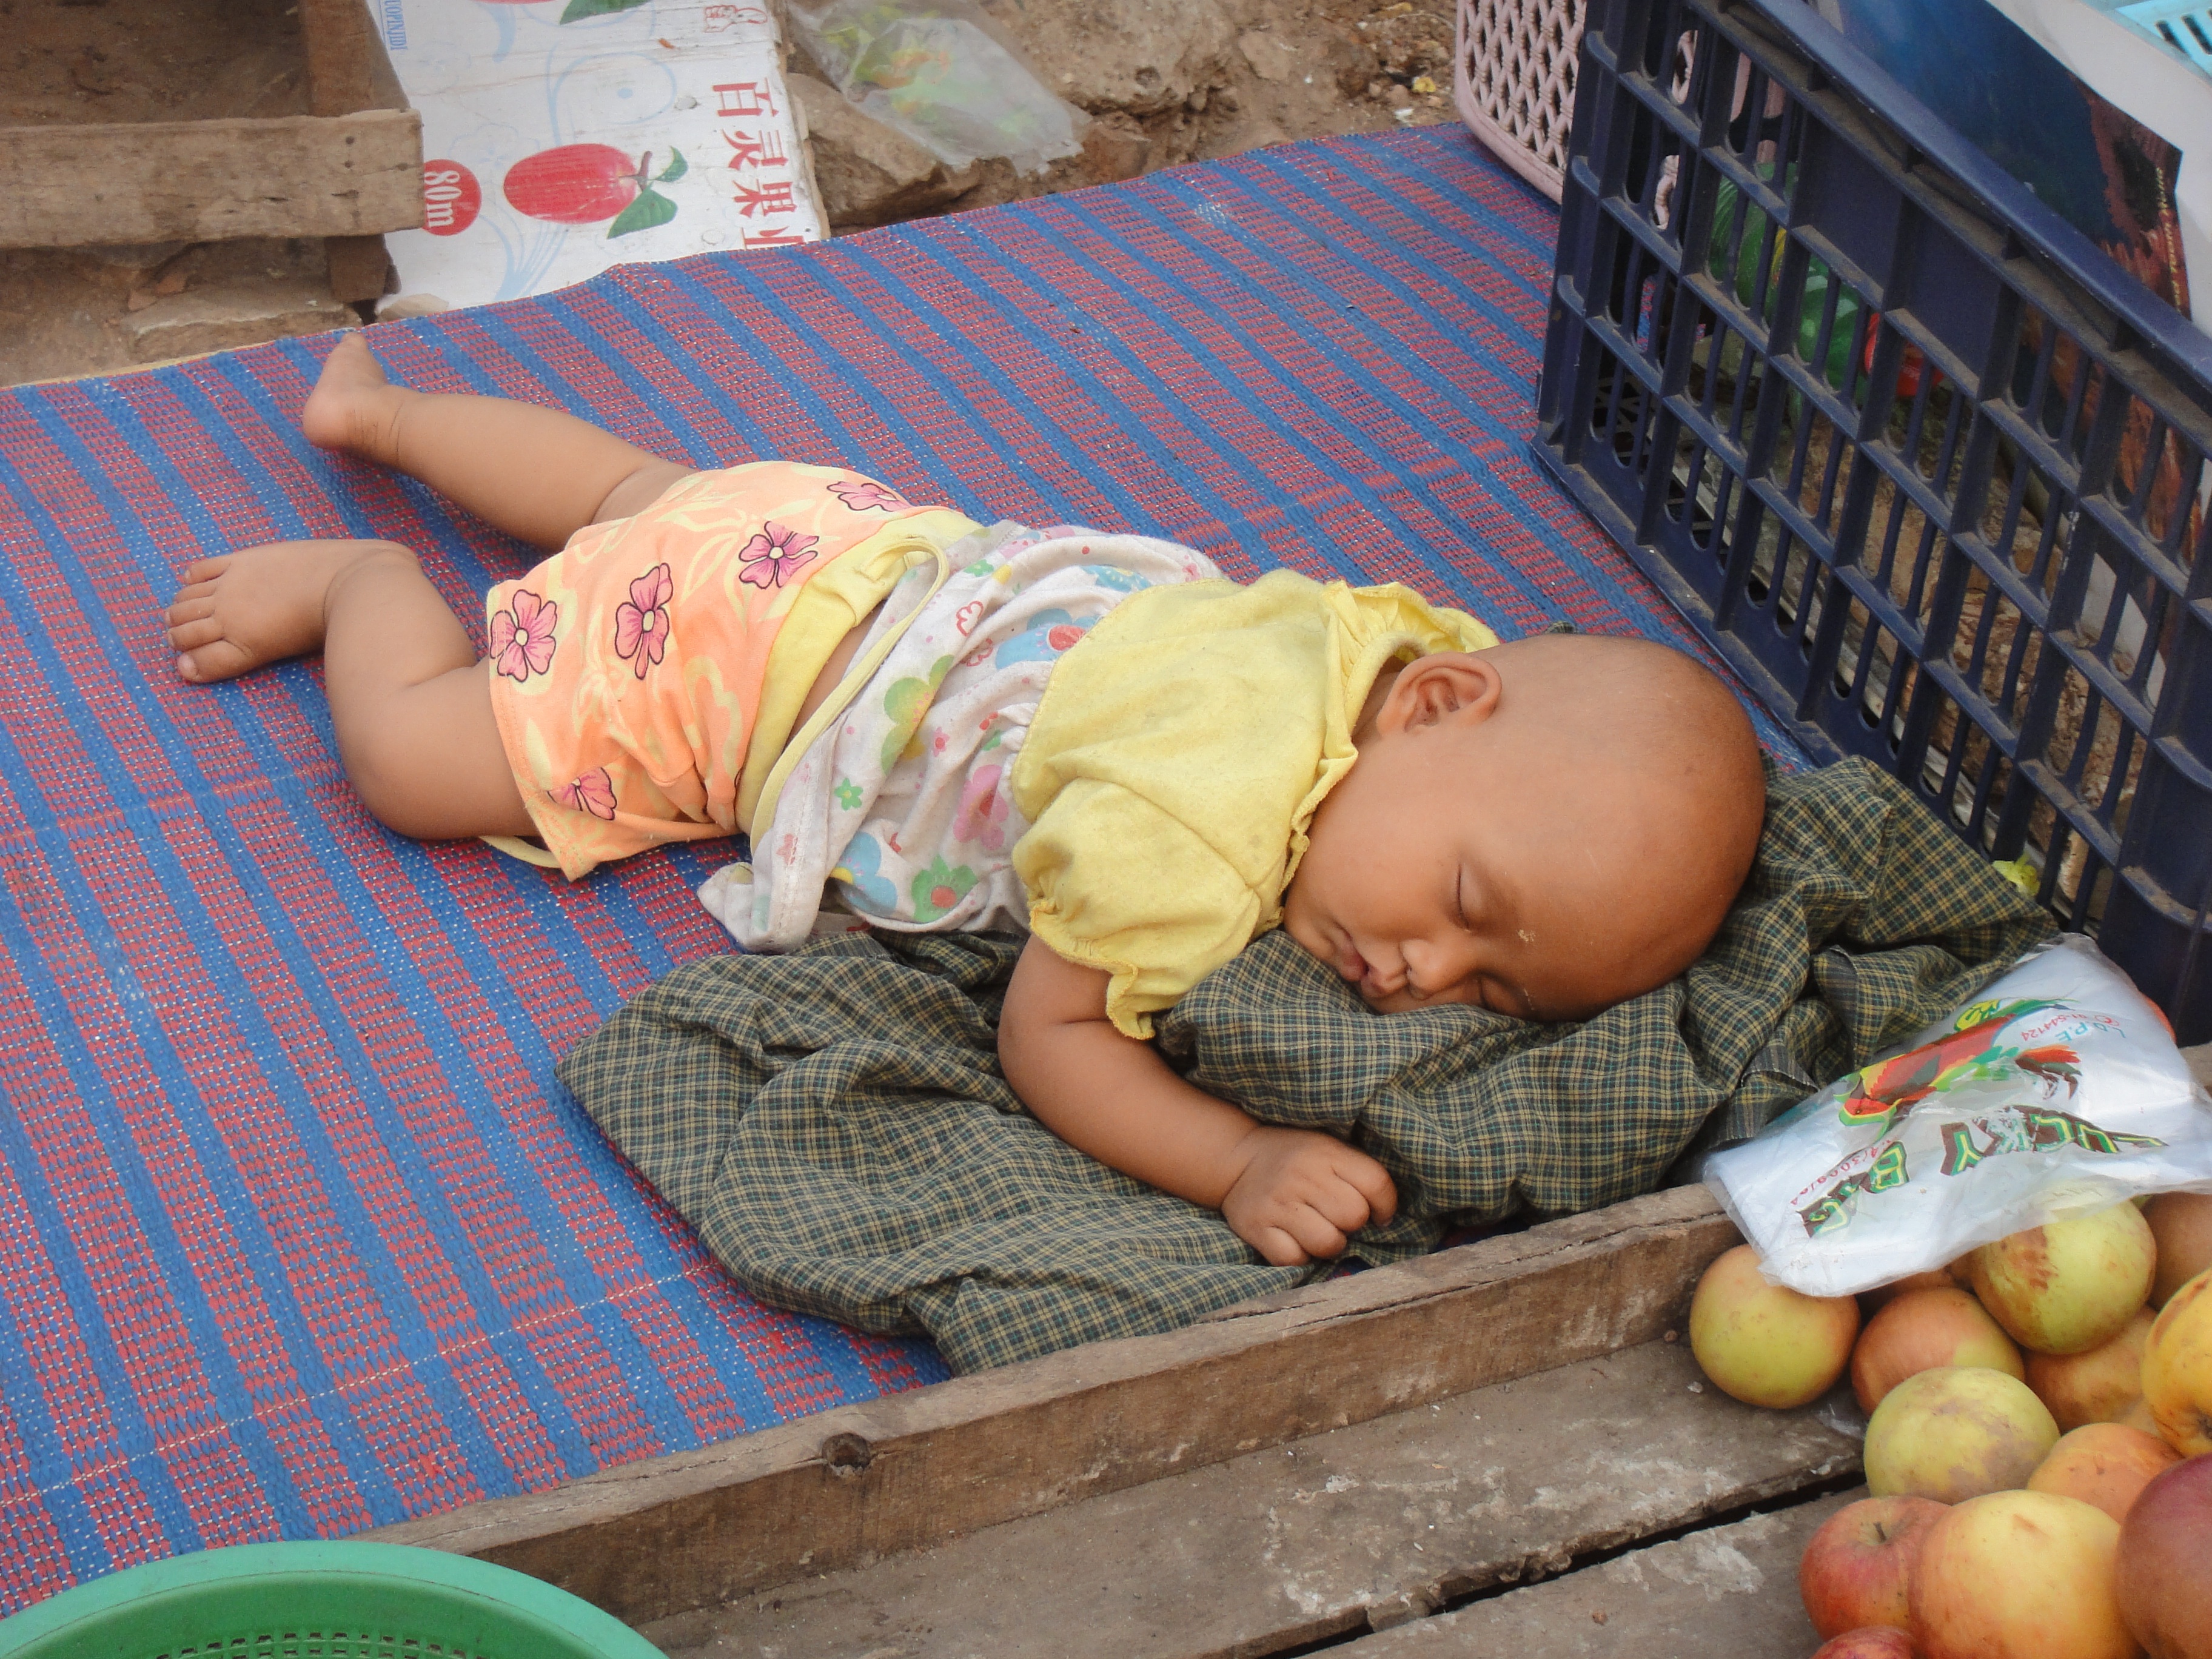
person, play, male, sitting, small, child, baby, nap, eating, sleep, bed, sleepy, infant, toddler, day, tired, quiet, myanmar, burma, human positions, human action